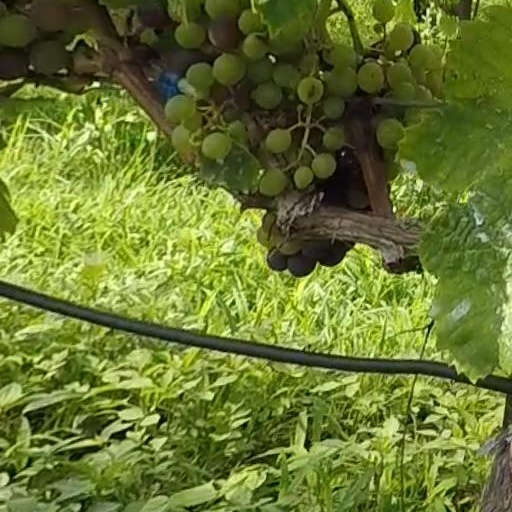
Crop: grape